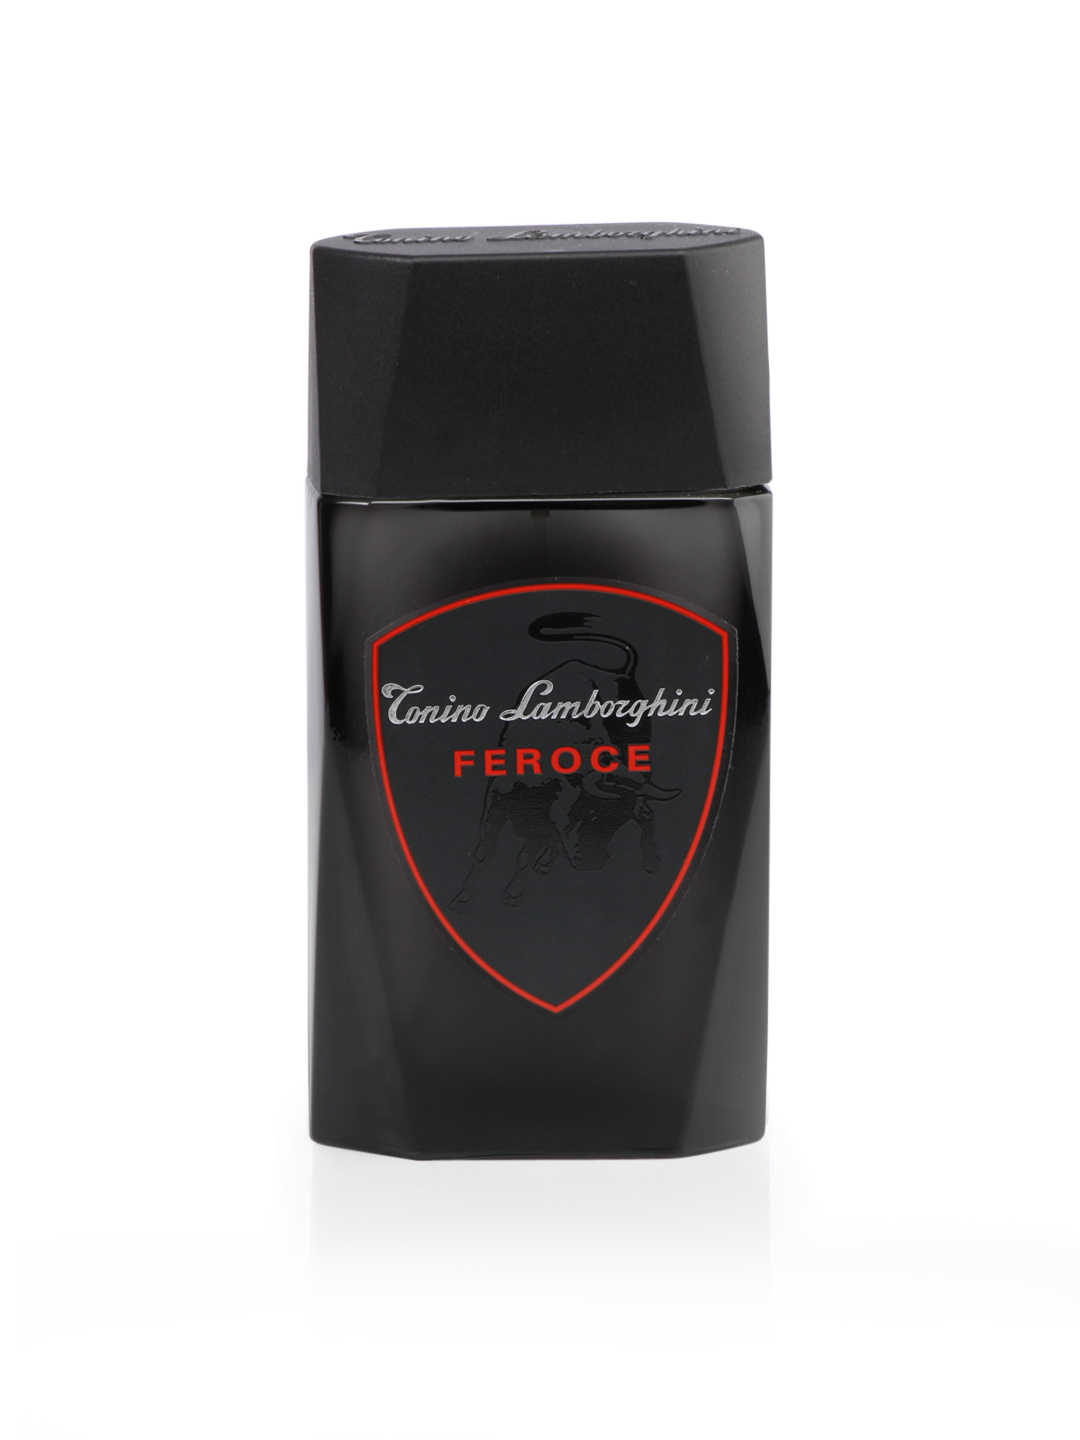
Tonino Lamborghini Men Feroce Perfume
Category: Personal Care / Fragrance / Perfume and Body Mist
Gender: Men
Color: Red
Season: Spring 2017
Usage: Casual